Enrico Saraceni

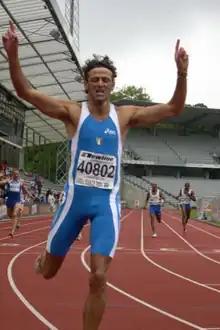

Enrico Saraceni (born May 19, 1964 in Fossacesia, Italy) is an Italian athlete, known for setting the M40 division Masters Athletics World Record in the 400 metres.